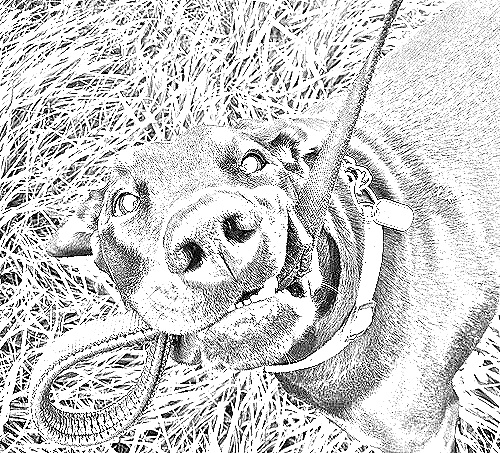
Portrait style: Sketch Portrait